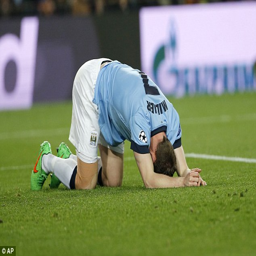
person drops to his knees as type of fictional setting fail to reach football competition last eight for the fourth year in a row